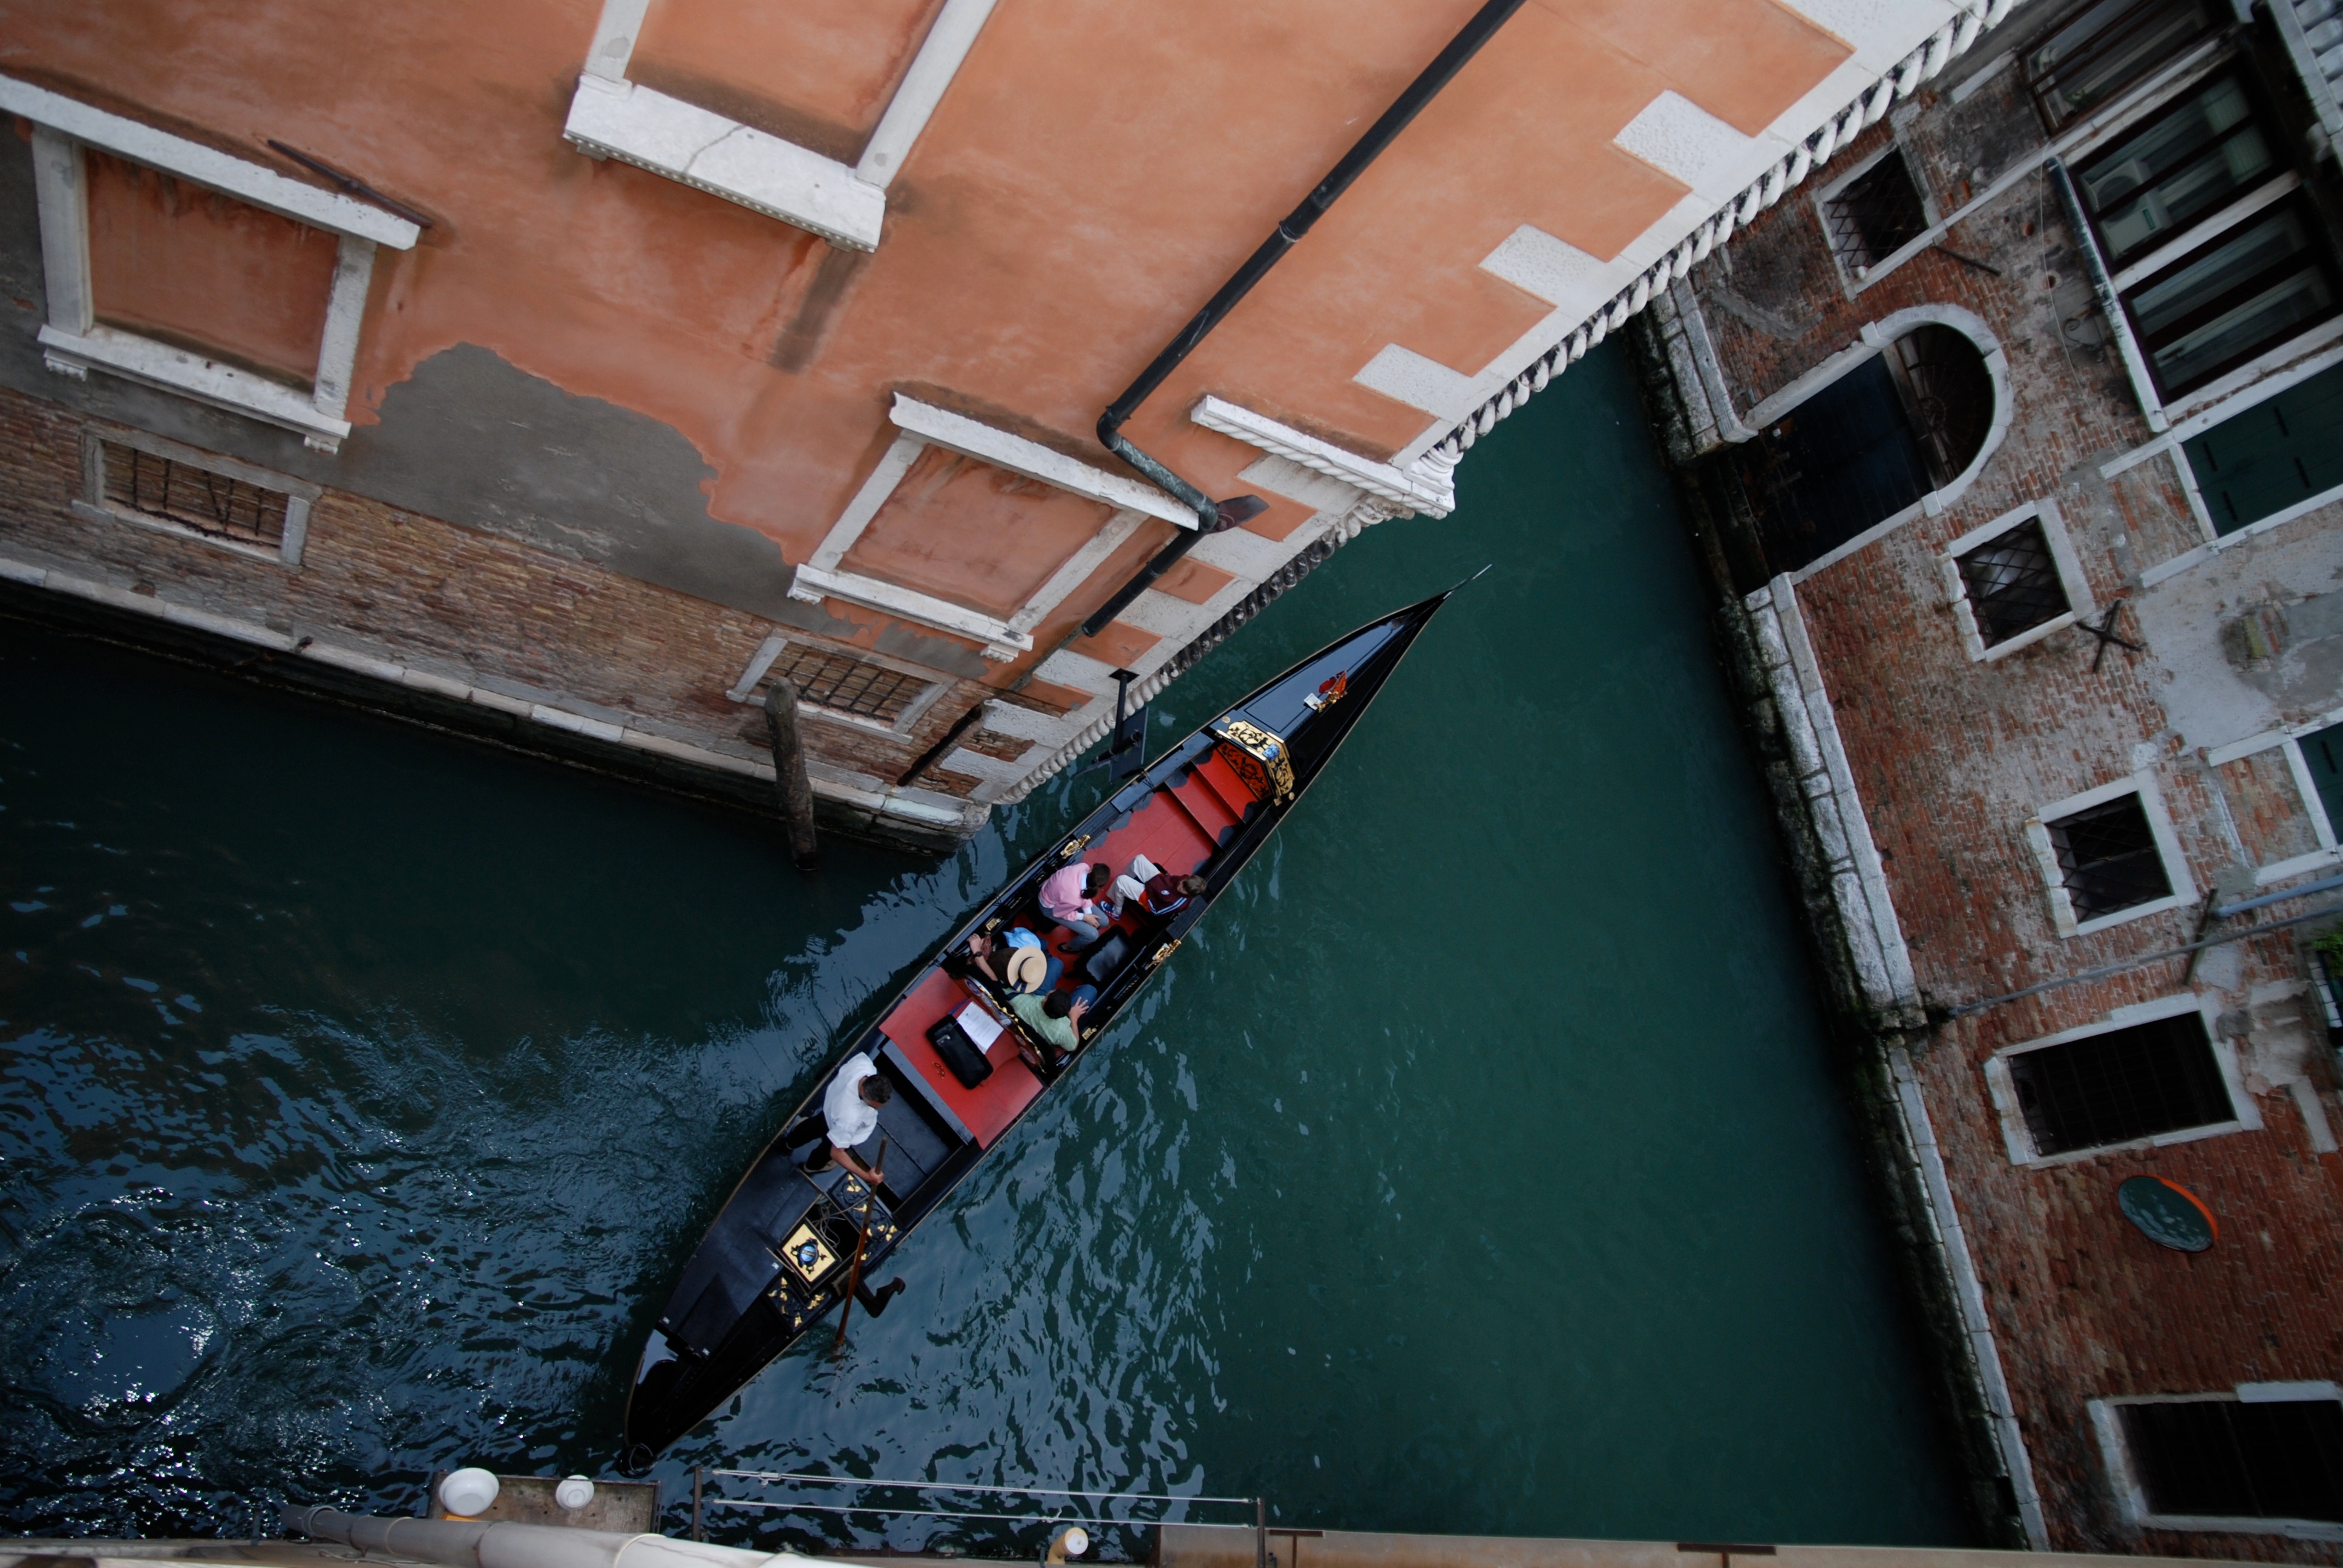
water, architecture, boat, wall, canal, vehicle, mast, waterway, gondola, watercraft